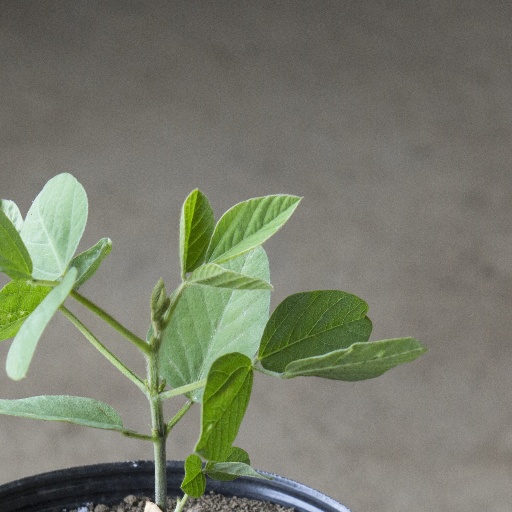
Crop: soybean